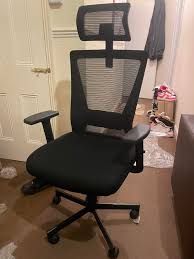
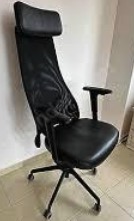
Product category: items_chair
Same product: no